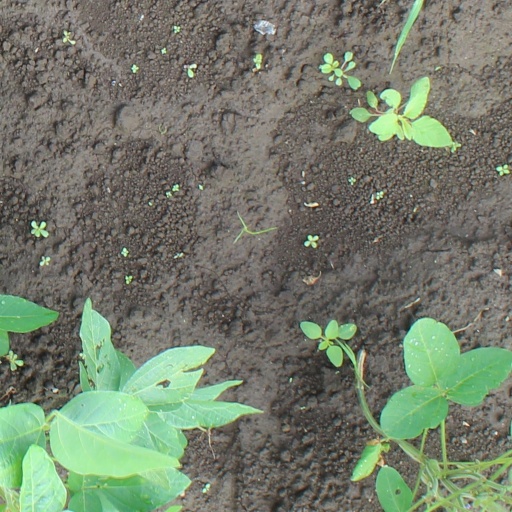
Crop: soybean